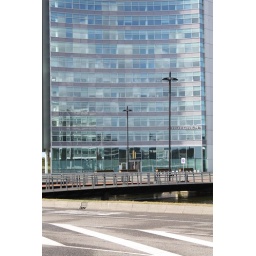
A 75m high office tower in the city of Hoofddorp next to the station.